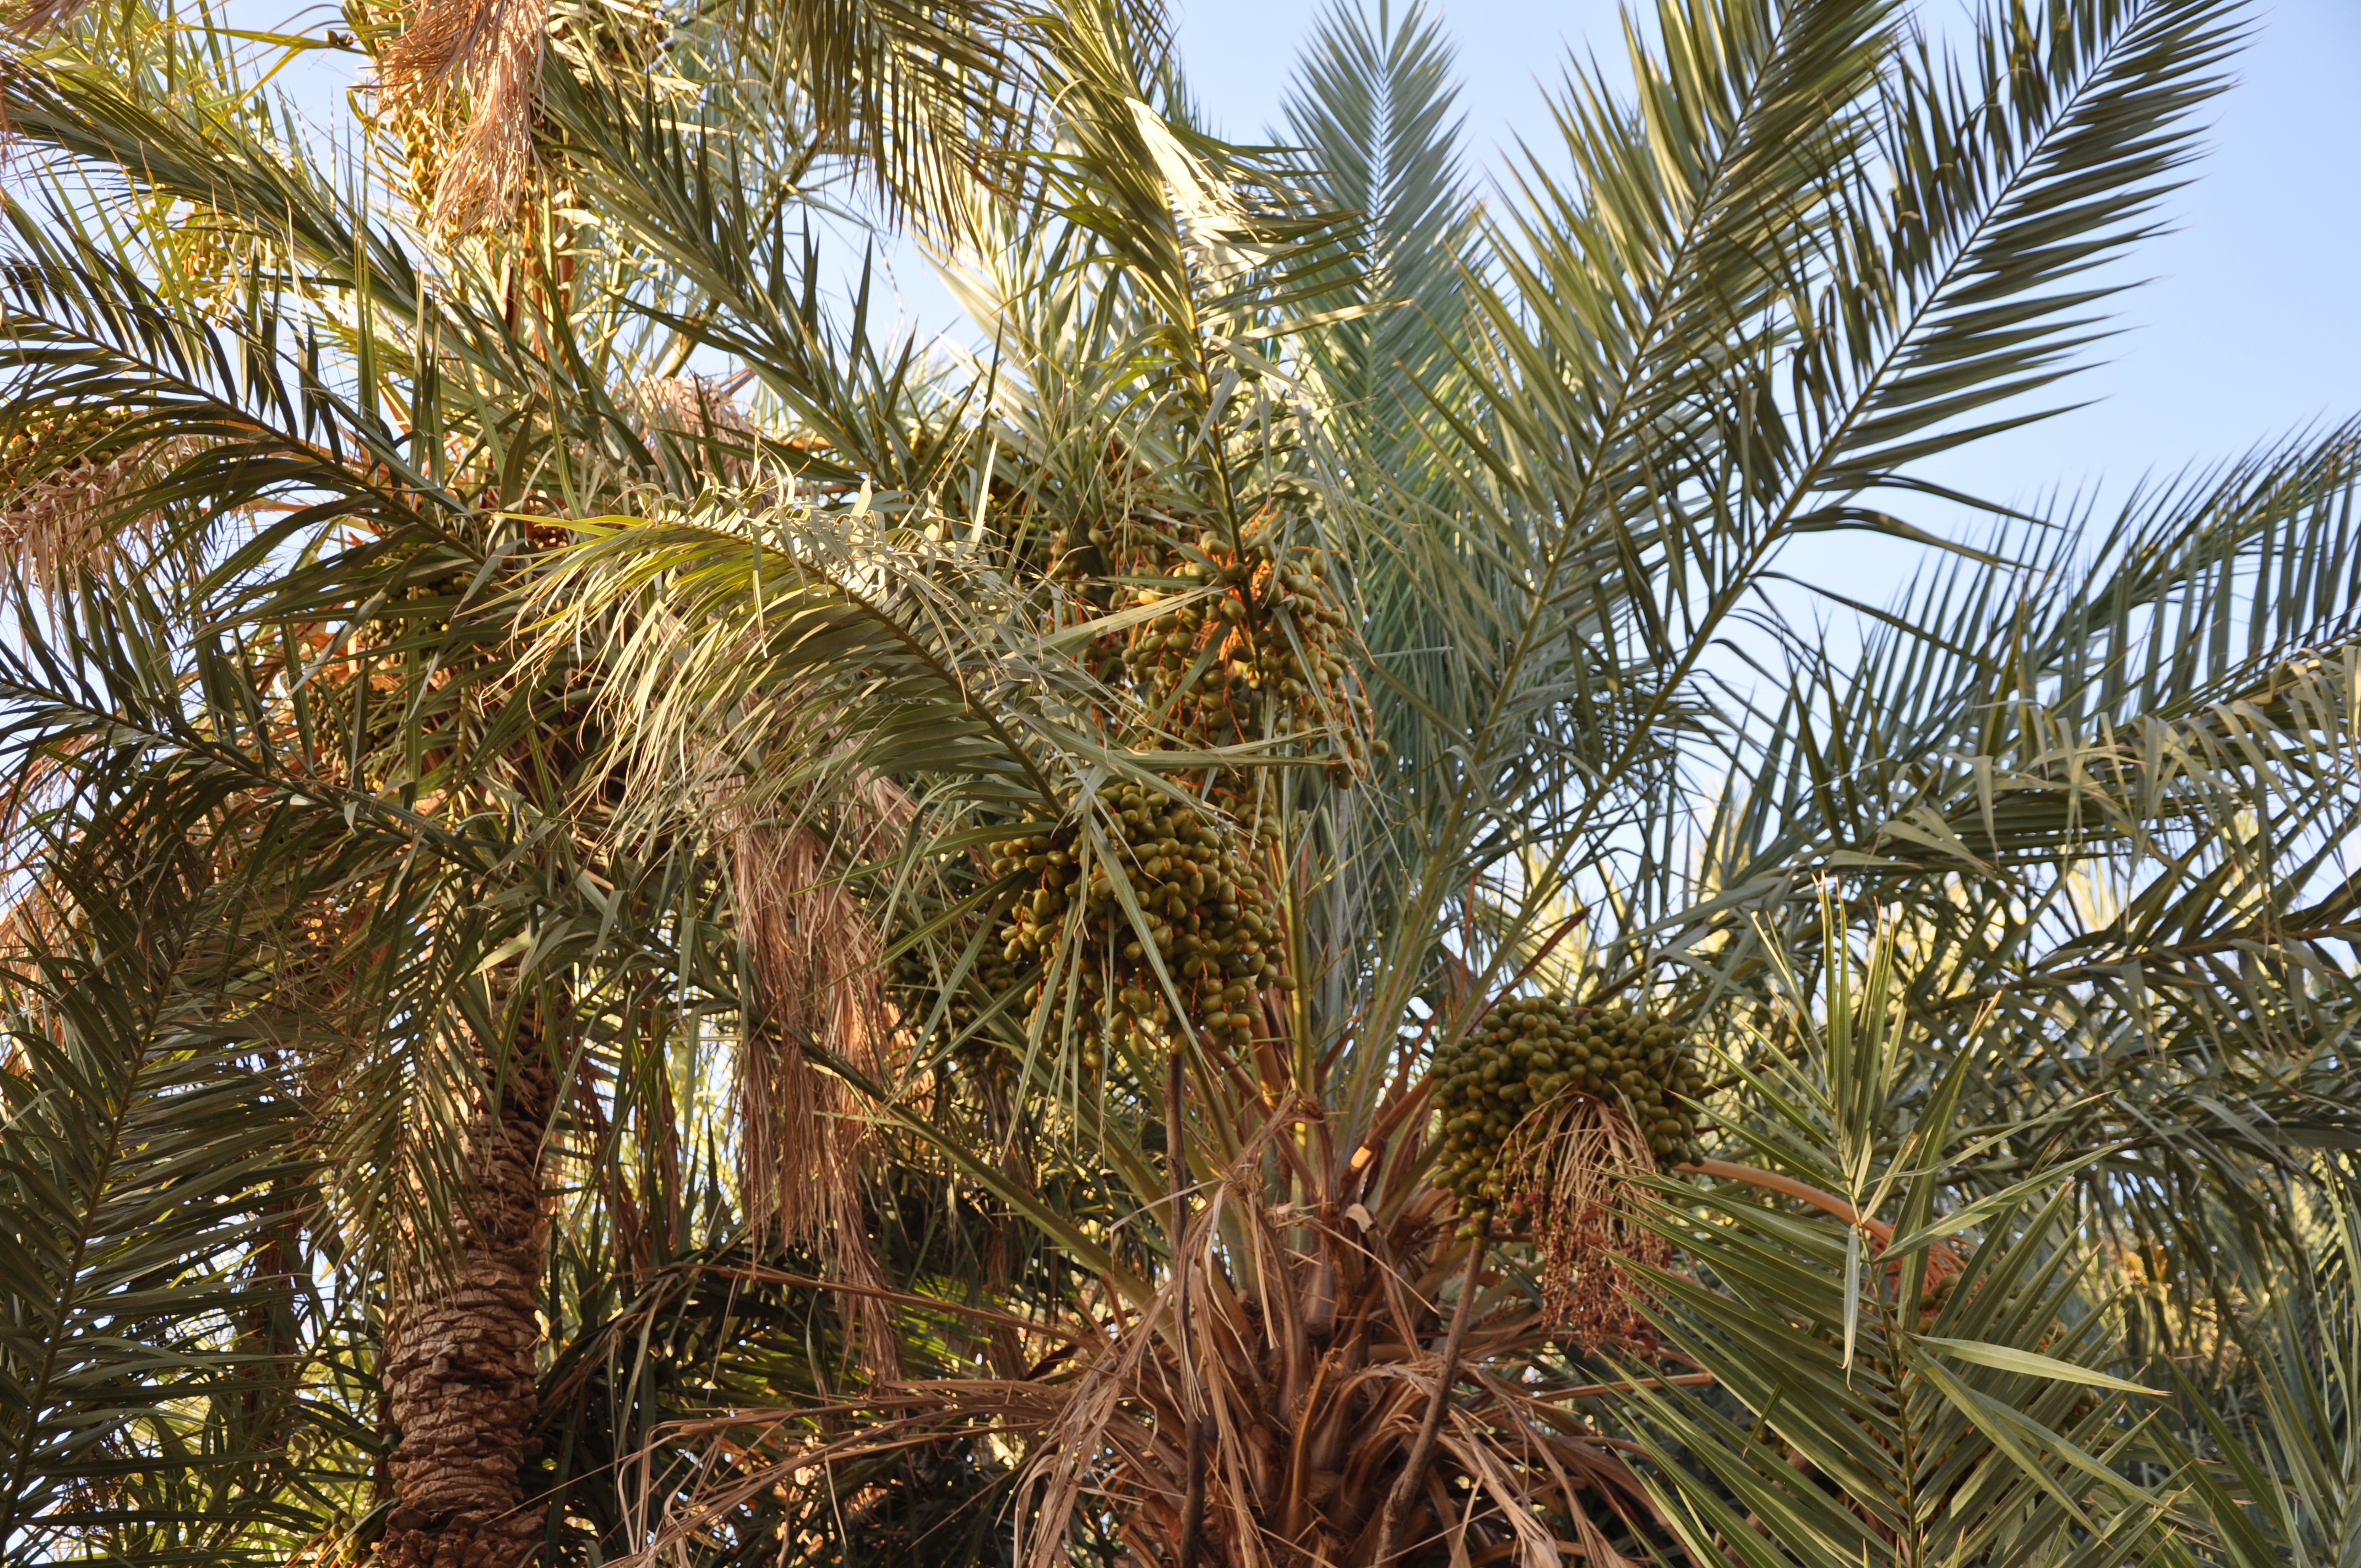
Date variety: Boufagous